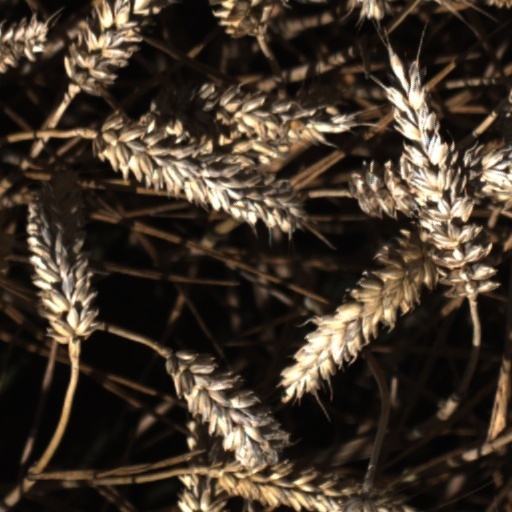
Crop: wheat